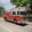
Label: truck